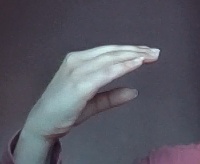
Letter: jeem